Lake Wendouree, Victoria

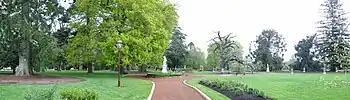
Ballarat Botanical Gardens

The City Oval precinct is in Lake Wendouree. It is one of Ballarat's largest and oldest stadiums and hosts both Australian rules football, cricket and a nearby bowling club. North of the lake on Gregory Street is the Central Wendouree bowling club.